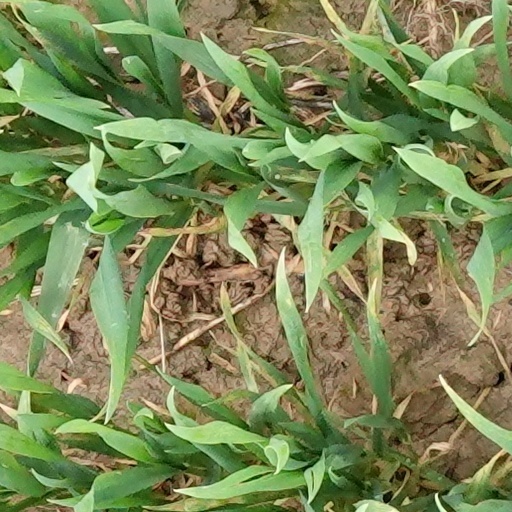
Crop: wheat